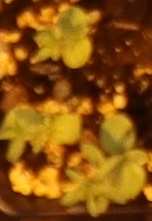
Label: Flax